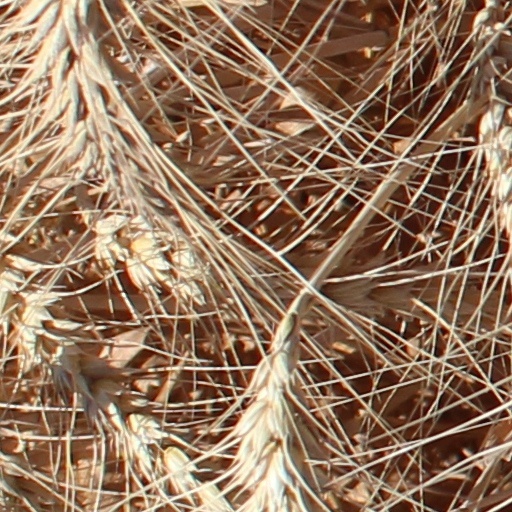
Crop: wheat